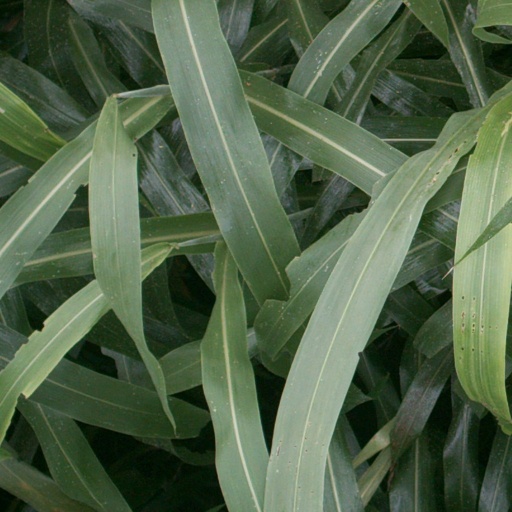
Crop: sorghum